Xochistlahuaca

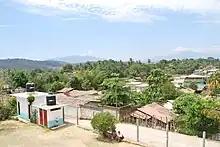
View of houses from the bell tower of the parish church

The municipality, including its seat, has a very high level of socioeconomic marginalization. It is the fourth poorest in the state of Guerrero and the sixteenth poorest in Mexico. In 2010, there were 6,019 residences in the municipality. Most of these are constructed with adobe and thatch instead of more modern cinderblock and brick, especially outside the municipal seat. Most are one or two rooms, and some are simple structures meant to be occupied during the growing season. Most homes in the municipality lack one or more services such as running water, electricity and drainage. Almost 30% with dirt floors.